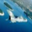
Label: airplane